Alex Toth

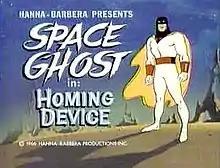
Space Ghost, one of Toth's most famous designs

Returning to the United States in 1956, Toth settled in the Los Angeles area and worked primarily for Dell Comics until 1960. In that year, Toth became art director for the "Space Angel" animated science fiction show. This led to his being hired by Hanna-Barbera, where he created the character Space Ghost for the animated series of the same name. His other creations include "The Herculoids", "Birdman and the Galaxy Trio", and "Dino Boy in the Lost Valley". He worked as a storyboard and design artist until 1968 and then again in 1973 when he was assigned to Australia for five months to produce the TV series "Super Friends".